Secret Evidence

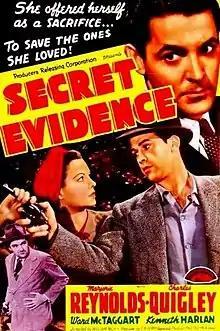
Poster for the film

Secret Evidence is a 1941 American drama film directed by William Nigh and starring Marjorie Reynolds, Charles Quigley, and Kenneth Harlan. Made and distributed as a second feature by Producers Releasing Corporation, the film was released on January 31, 1941.